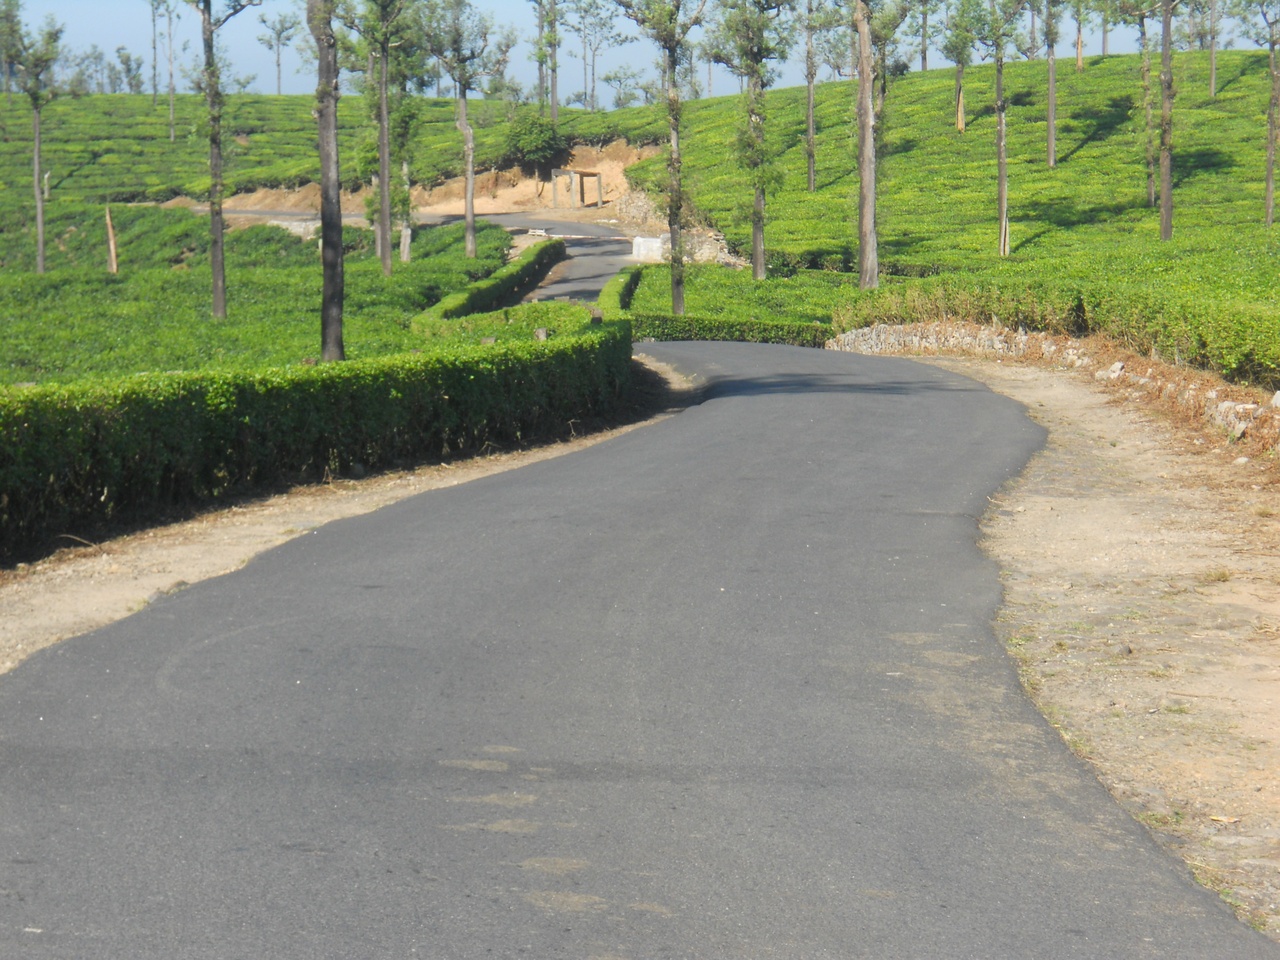
This media file was uploaded as a part of the TamilWiki Media Contest.